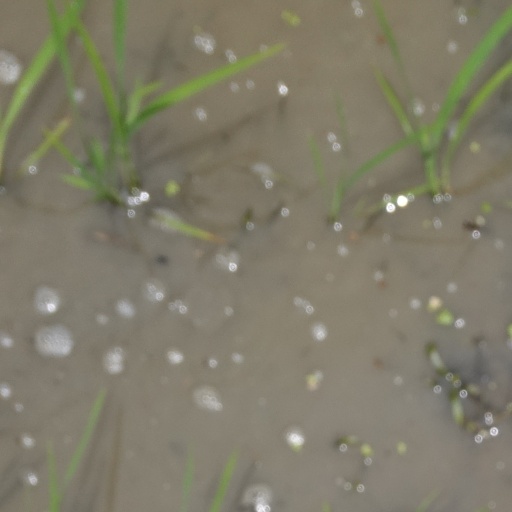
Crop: rice